Rockline Venkatesh

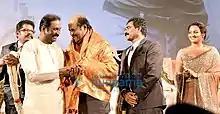
Venkatesh with .K.S. Ravikumar, Vairamuthu, Rajinikanth and Sonakshi Sinha at the audio launch of "Lingaa".

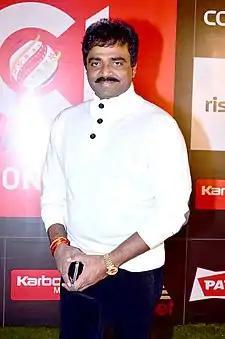
Venkatesh at the launch of Celebrity Cricket League 4

In 2010, The ongoing buzz was created when it was said superstar Upendra is directing a movie after 10 years, Rockline Venkatesh produced the movie and its said that they spend lakhs of money on photoshoot itself. And in late 2013, after making films like Super, Preethse and Maurya, Venkatesh was very keen to remake Tamil film Soodhu Kavvum in Kannada. Later it was mentioned that Rohit Shetty from Hindi film industry would direct the Hindi version of the film. Recently Venkatesh has been seen working with superstars from various industries, he made his debut as a Telugu film producer with 2014's "Power", starring Ravi Teja, Lingaa starring Rajnikanth which released in various languages and in 2015 he associated with Bollywood's superstar Salman Khan for the film Bajrangi Bhaijaan which emerged as a commercial success grossing over ₹6.25 billion worldwide and in the process and became the third highest grossing Indian film after PK and Baahubali.